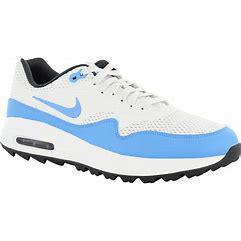
Brand: Nike
Model: Air Max 1 G